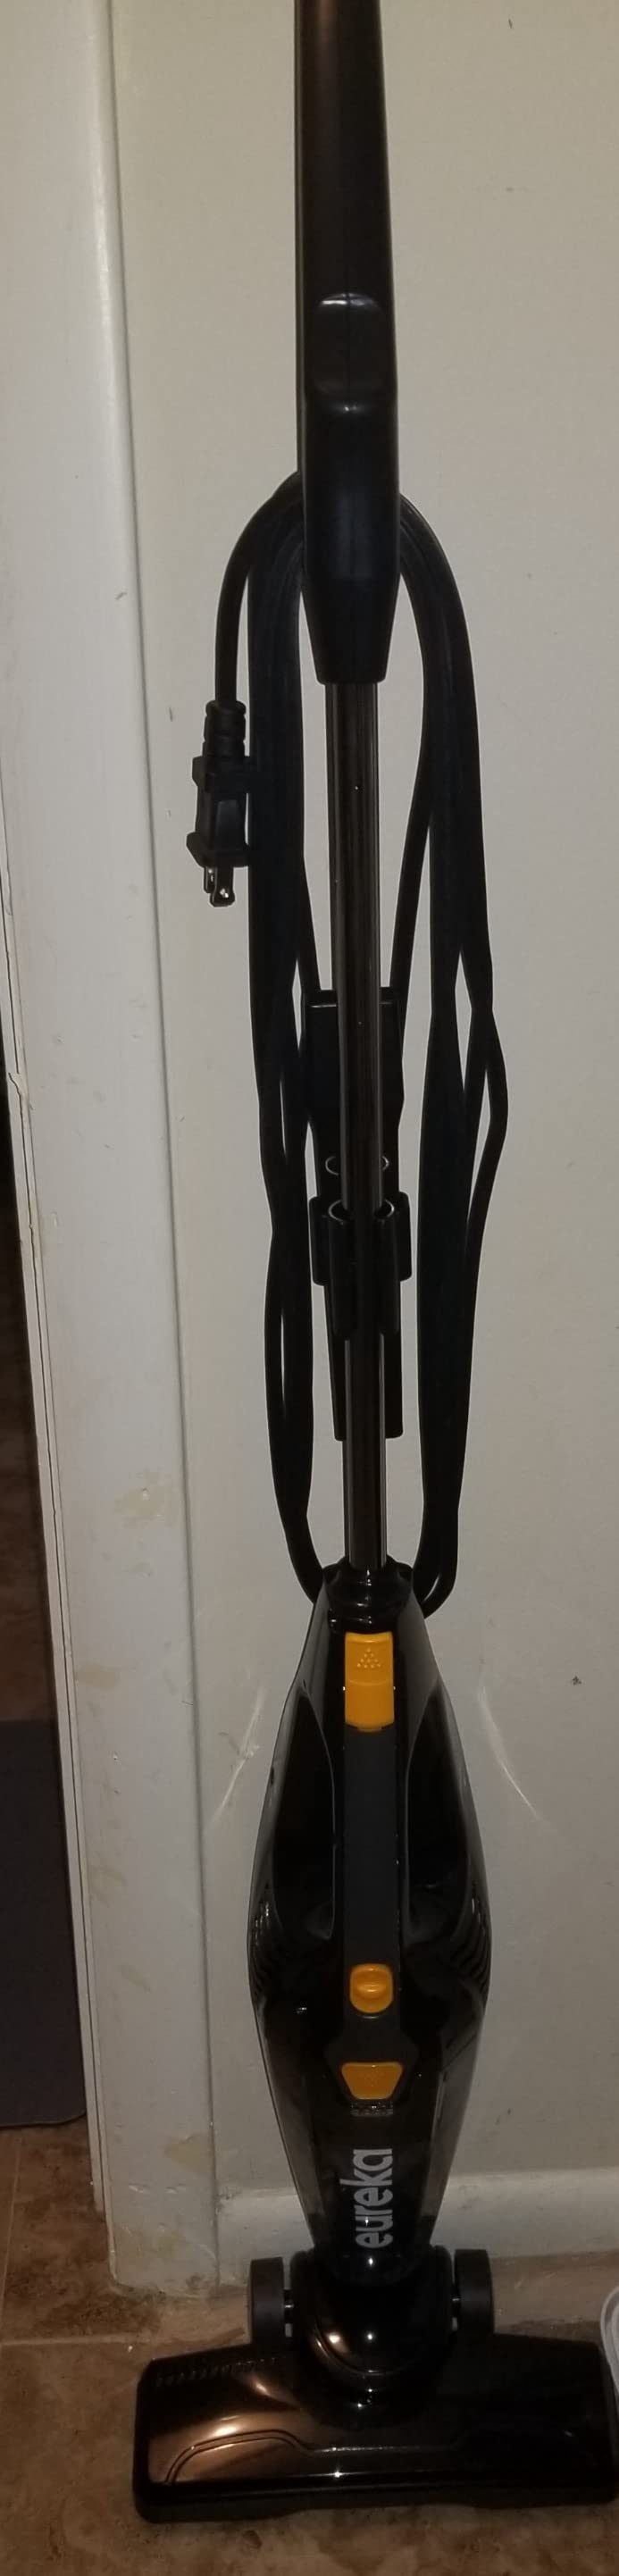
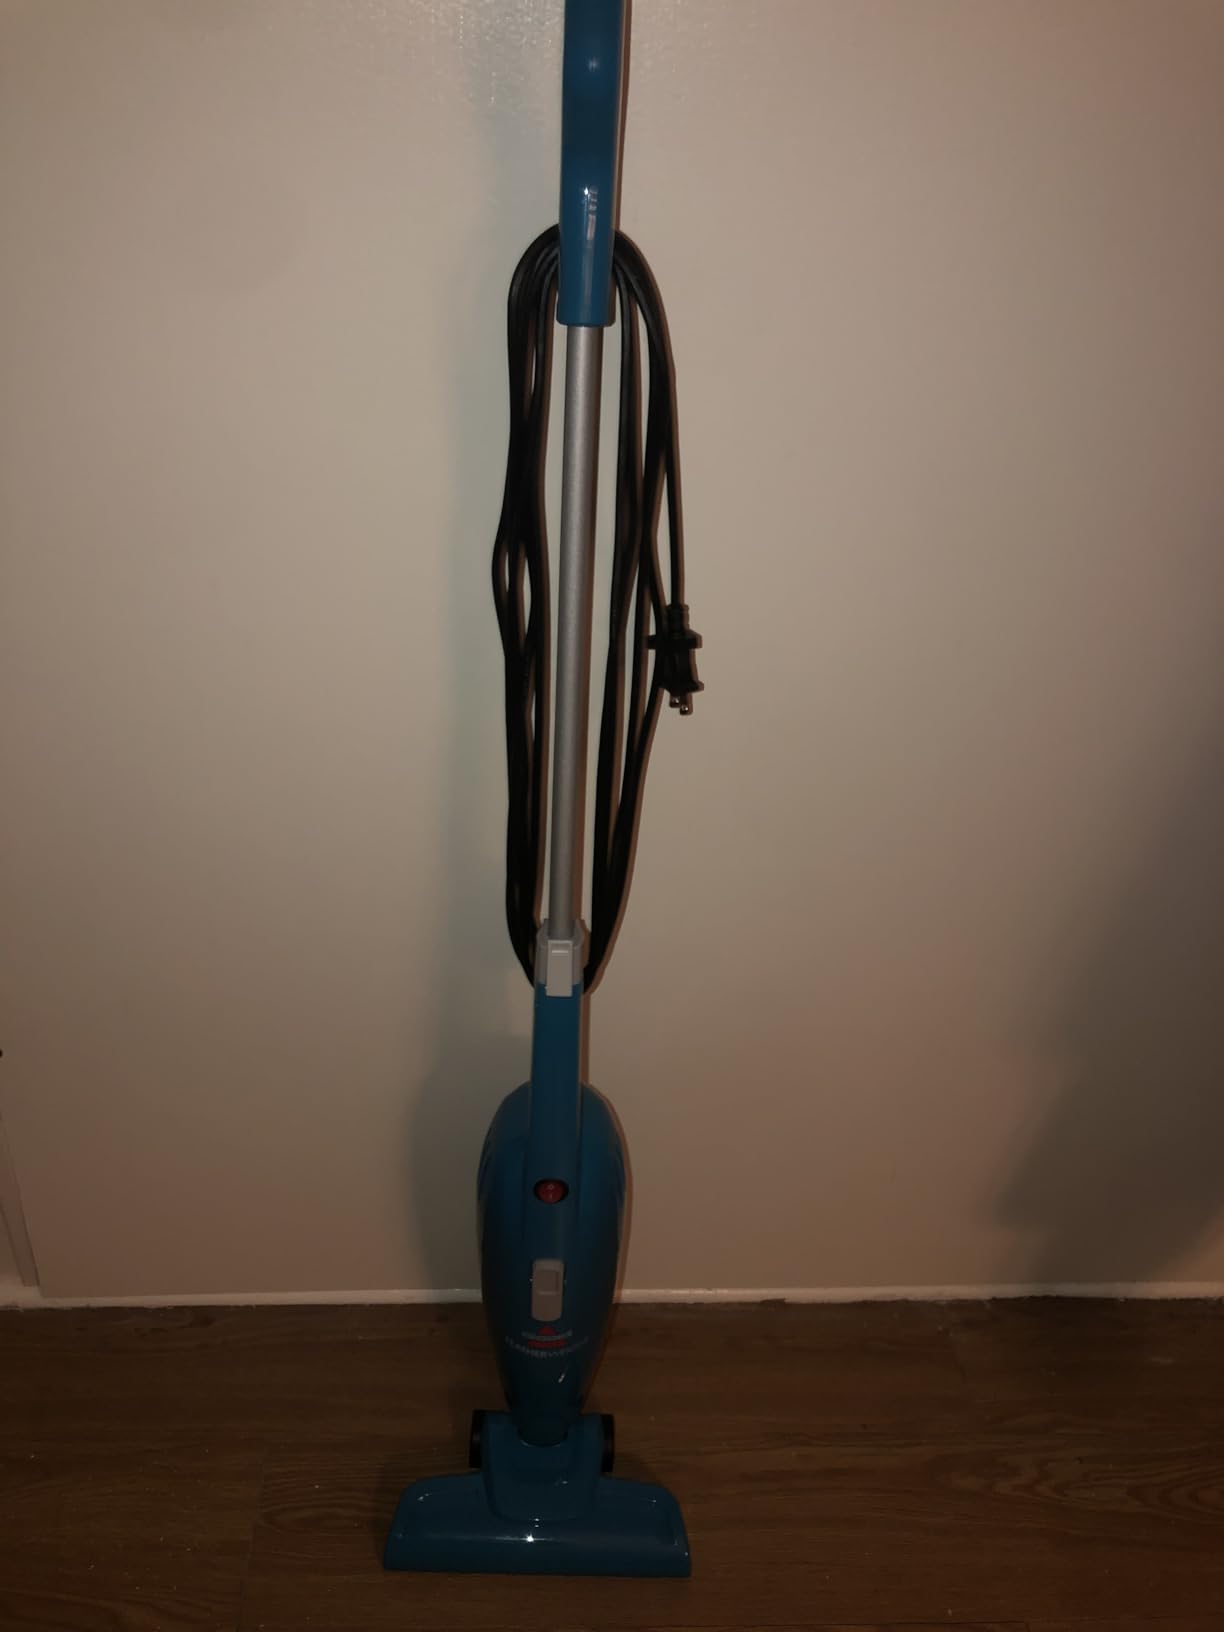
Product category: items_vacuum
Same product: no